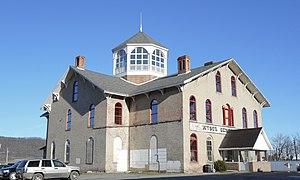
Wysox Township est un township, situé dans le comté de Bradford, en Pennsylvanie, aux États-Unis. En 2010, il comptait une population de 1 721 habitants.